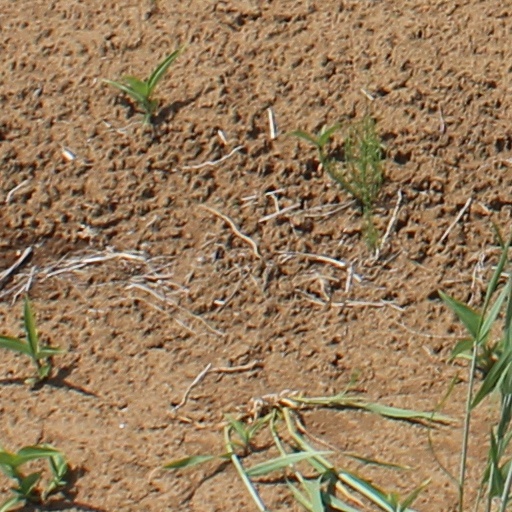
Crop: wheat